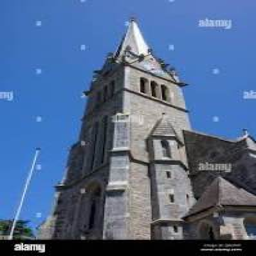
Kathedrale St. Florin